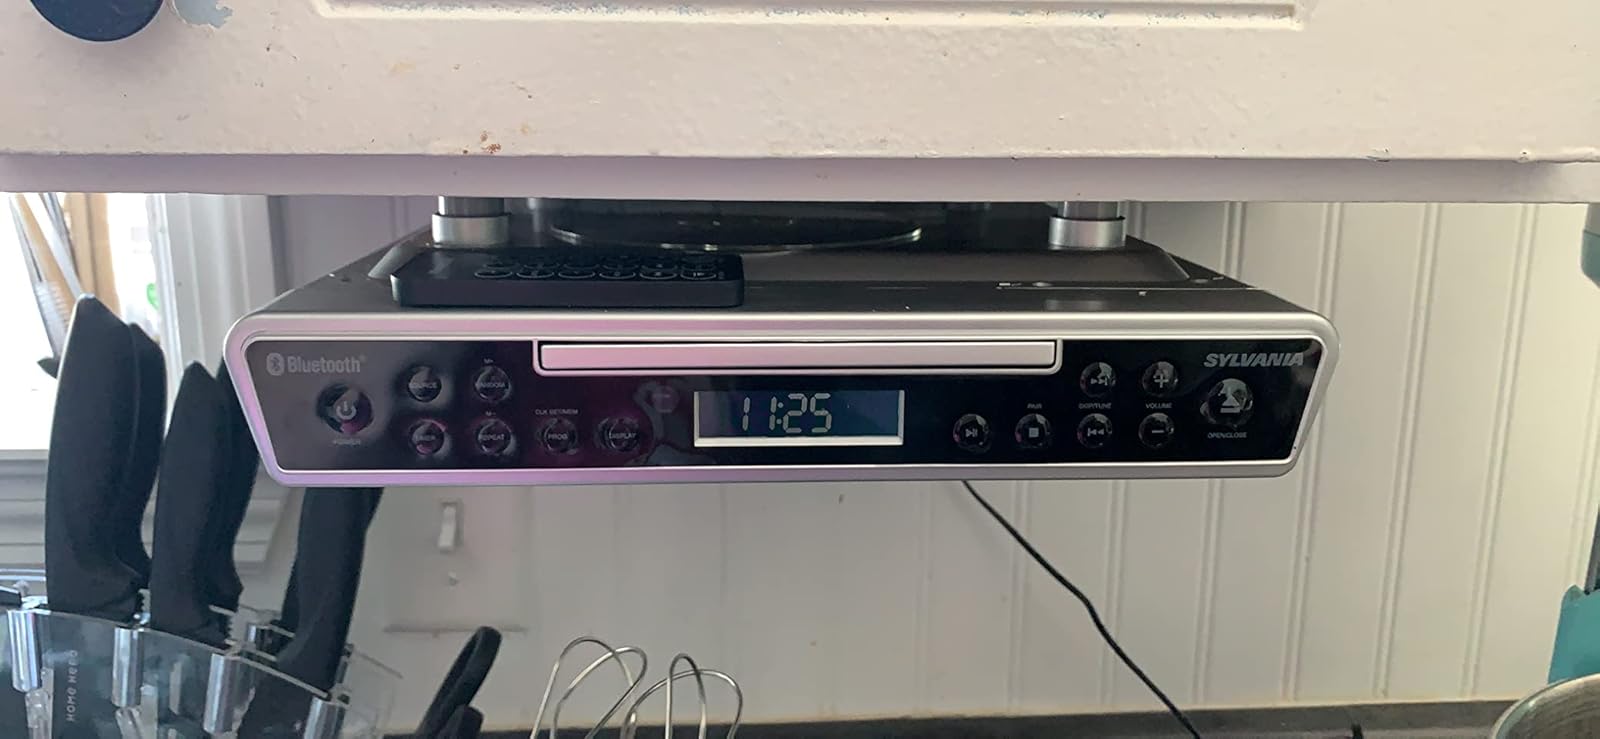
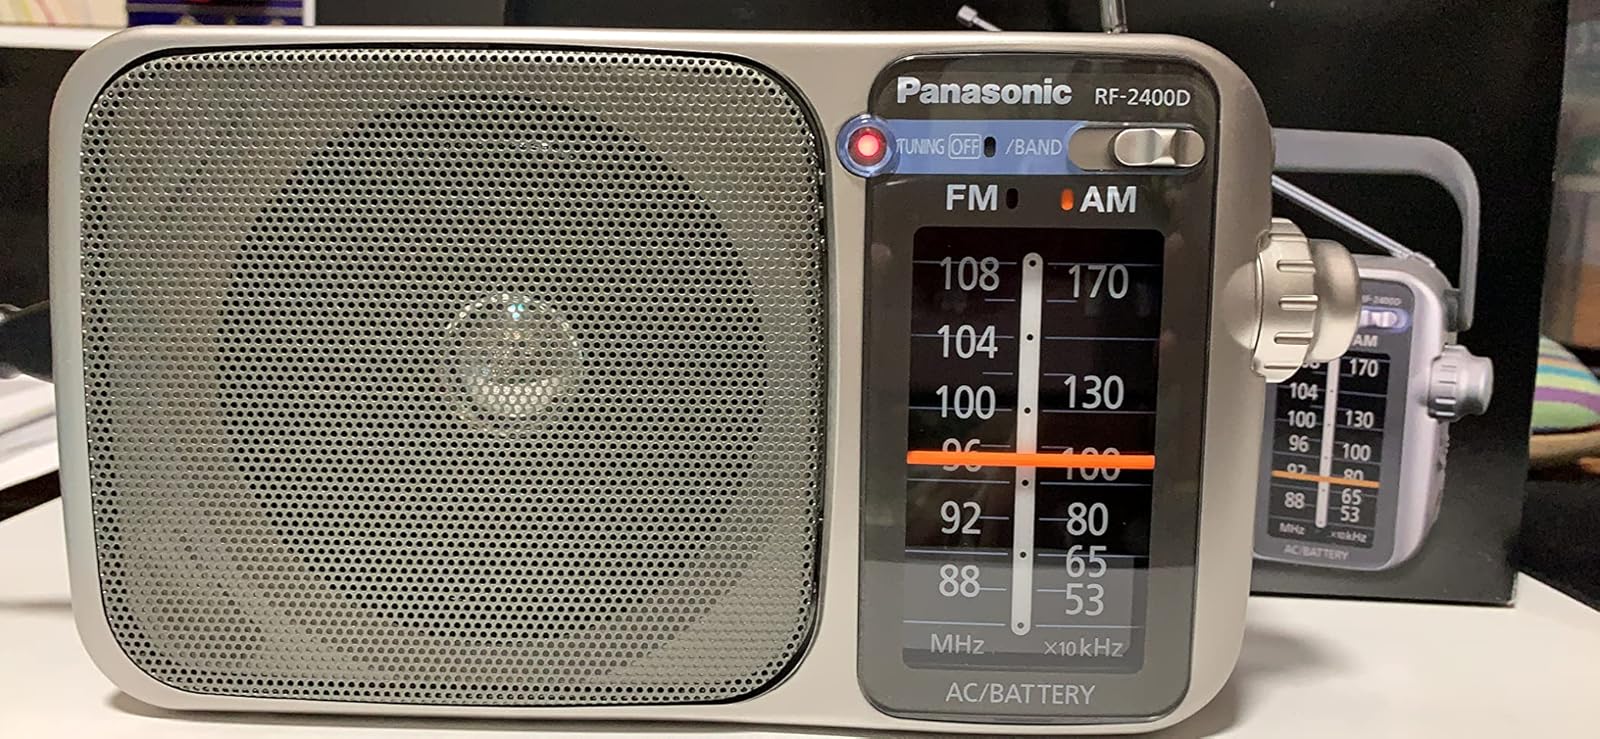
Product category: radio
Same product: no